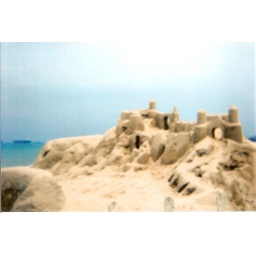
castle in the sand